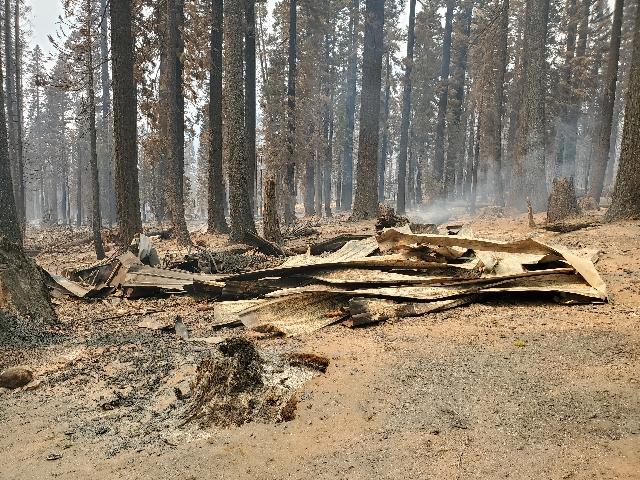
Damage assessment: destroyed